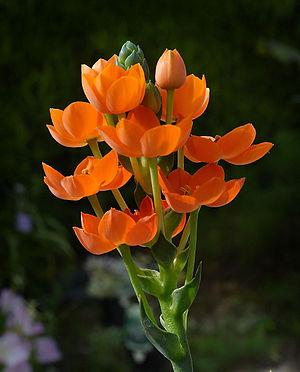
"Ornithogalum est un genre de plantes monocotylédones, les ornithogales. Il appartient à la famille des Liliaceae selon la classification classique. La classification phylogénétique APG IV le place dans la famille des Asparagaceae. Le nom commun du genre ""Etoile de Bethléem"" est dû à ses fleurs en forme d'étoiles à 6 branches, d'après l'étoile de Bethléem qui est apparue dans le récit biblique de la naissance de Jésus.